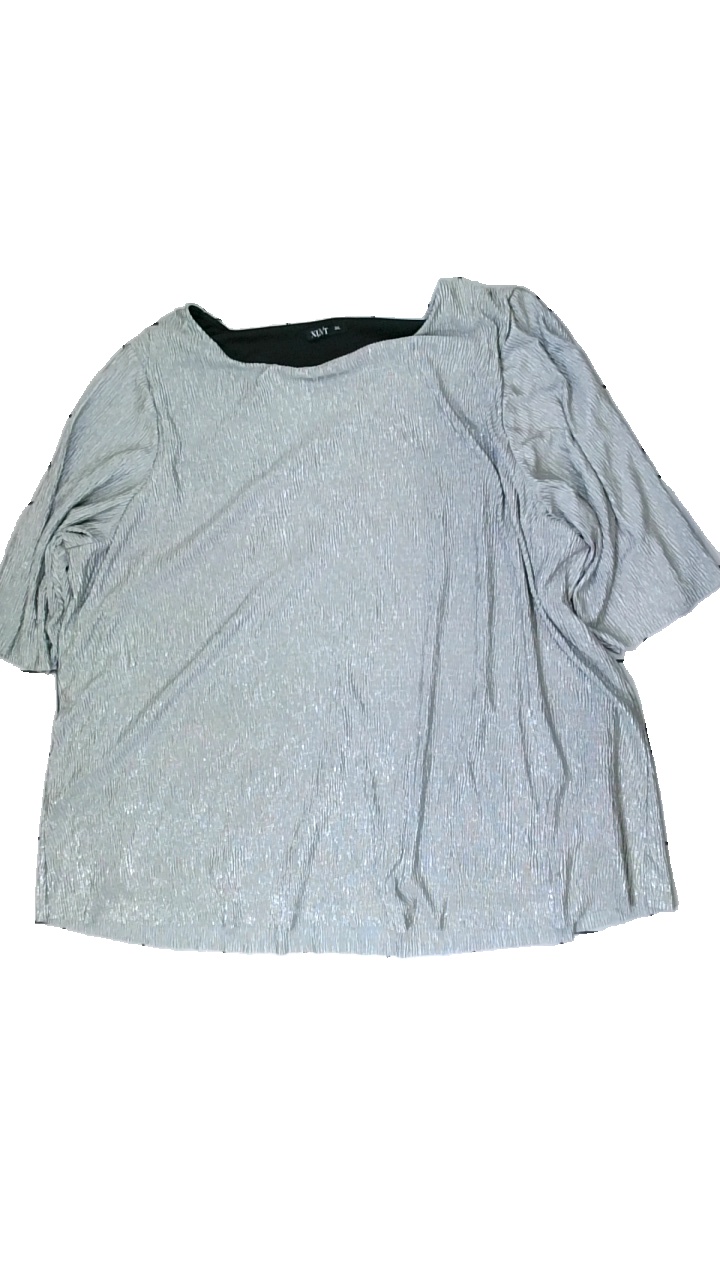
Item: Top (Ladies)
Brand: Xlnt
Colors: Grey, Black
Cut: Regular
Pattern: Glitter
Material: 100% polyester
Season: All
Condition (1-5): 4
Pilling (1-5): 5
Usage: Reuse
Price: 50-100